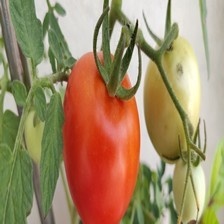
Label: tomato